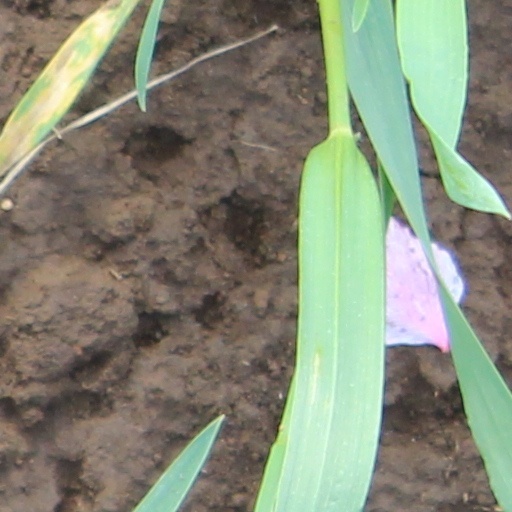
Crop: wheat